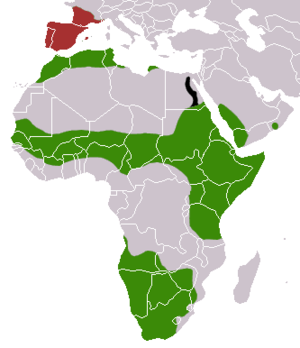
Répartition géographique de la genette commune (Genetta genetta). En vert
Cette liste commentée recense la mammalofaune en France métropolitaine. Elle répertorie les espèces de mammifères français actuels et celles qui ont été récemment classifiées comme éteintes. Comme ici n'est référencé que la France métropolitaine, cette liste ne comptabilise pas les animaux présents dans les territoires de la France d'outre-mer, qui sont des régions disséminées un peu partout dans le monde.
Cette liste commentée recense la mammalofaune aux îles Baléares. Elle répertorie les espèces de mammifères baléares actuels et celles qui ont été récemment classifiées comme éteintes. Cette liste comporte 61 espèces réparties en neuf ordres et 19 familles, dont une est « en danger critique d'extinction », une autre est « en danger », quatre sont « vulnérables », cinq sont « quasi menacées » et trois ont des « données insuffisantes » pour être classées.
Cette liste commentée recense la mammalofaune en Allemagne. Elle répertorie les espèces de mammifères allemands actuels et celles qui ont été récemment classifiées comme éteintes. Cette liste comporte 138 espèces réparties en onze ordres et 37 familles, dont deux sont « en danger critique », trois sont « en danger », cinq sont « vulnérables », douze sont « quasi menacées » et sept ont des « données insuffisantes » pour être classées.
La Genette commune, ou Genette d'Europe, est un mammifère carnivore nocturne et discret, de taille, couleur et morphologie qui la font parfois confondre avec un chat. Elle se répartit en de nombreuses sous-espèces vivant en Europe, en Afrique et au Proche-Orient. En Europe, c'est la seule espèce représentante de la famille des Viverridés.